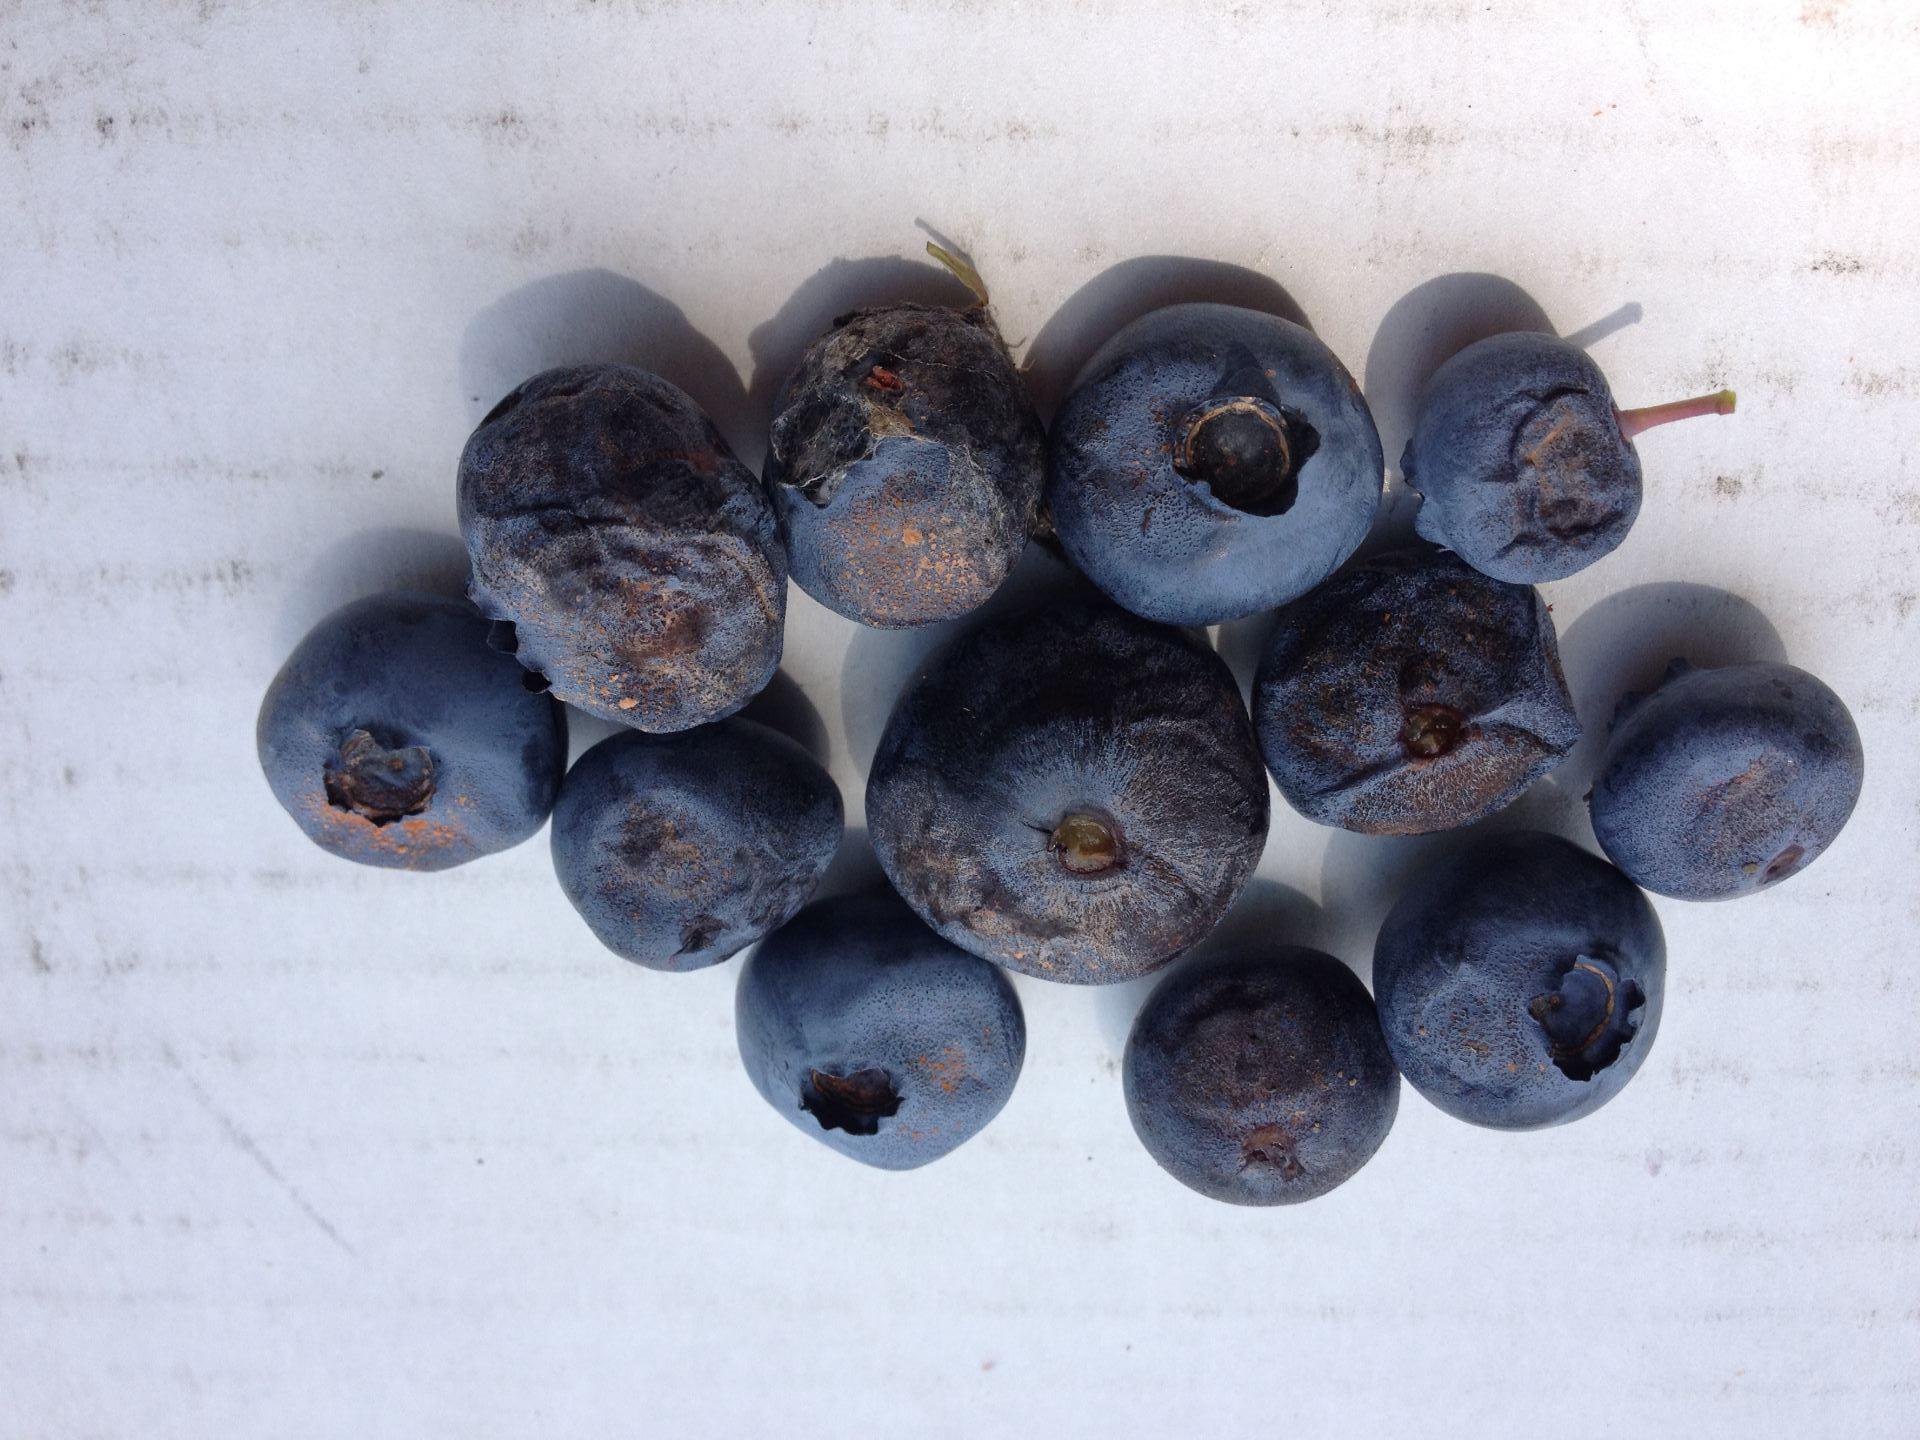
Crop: blueberry
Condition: anthracnose